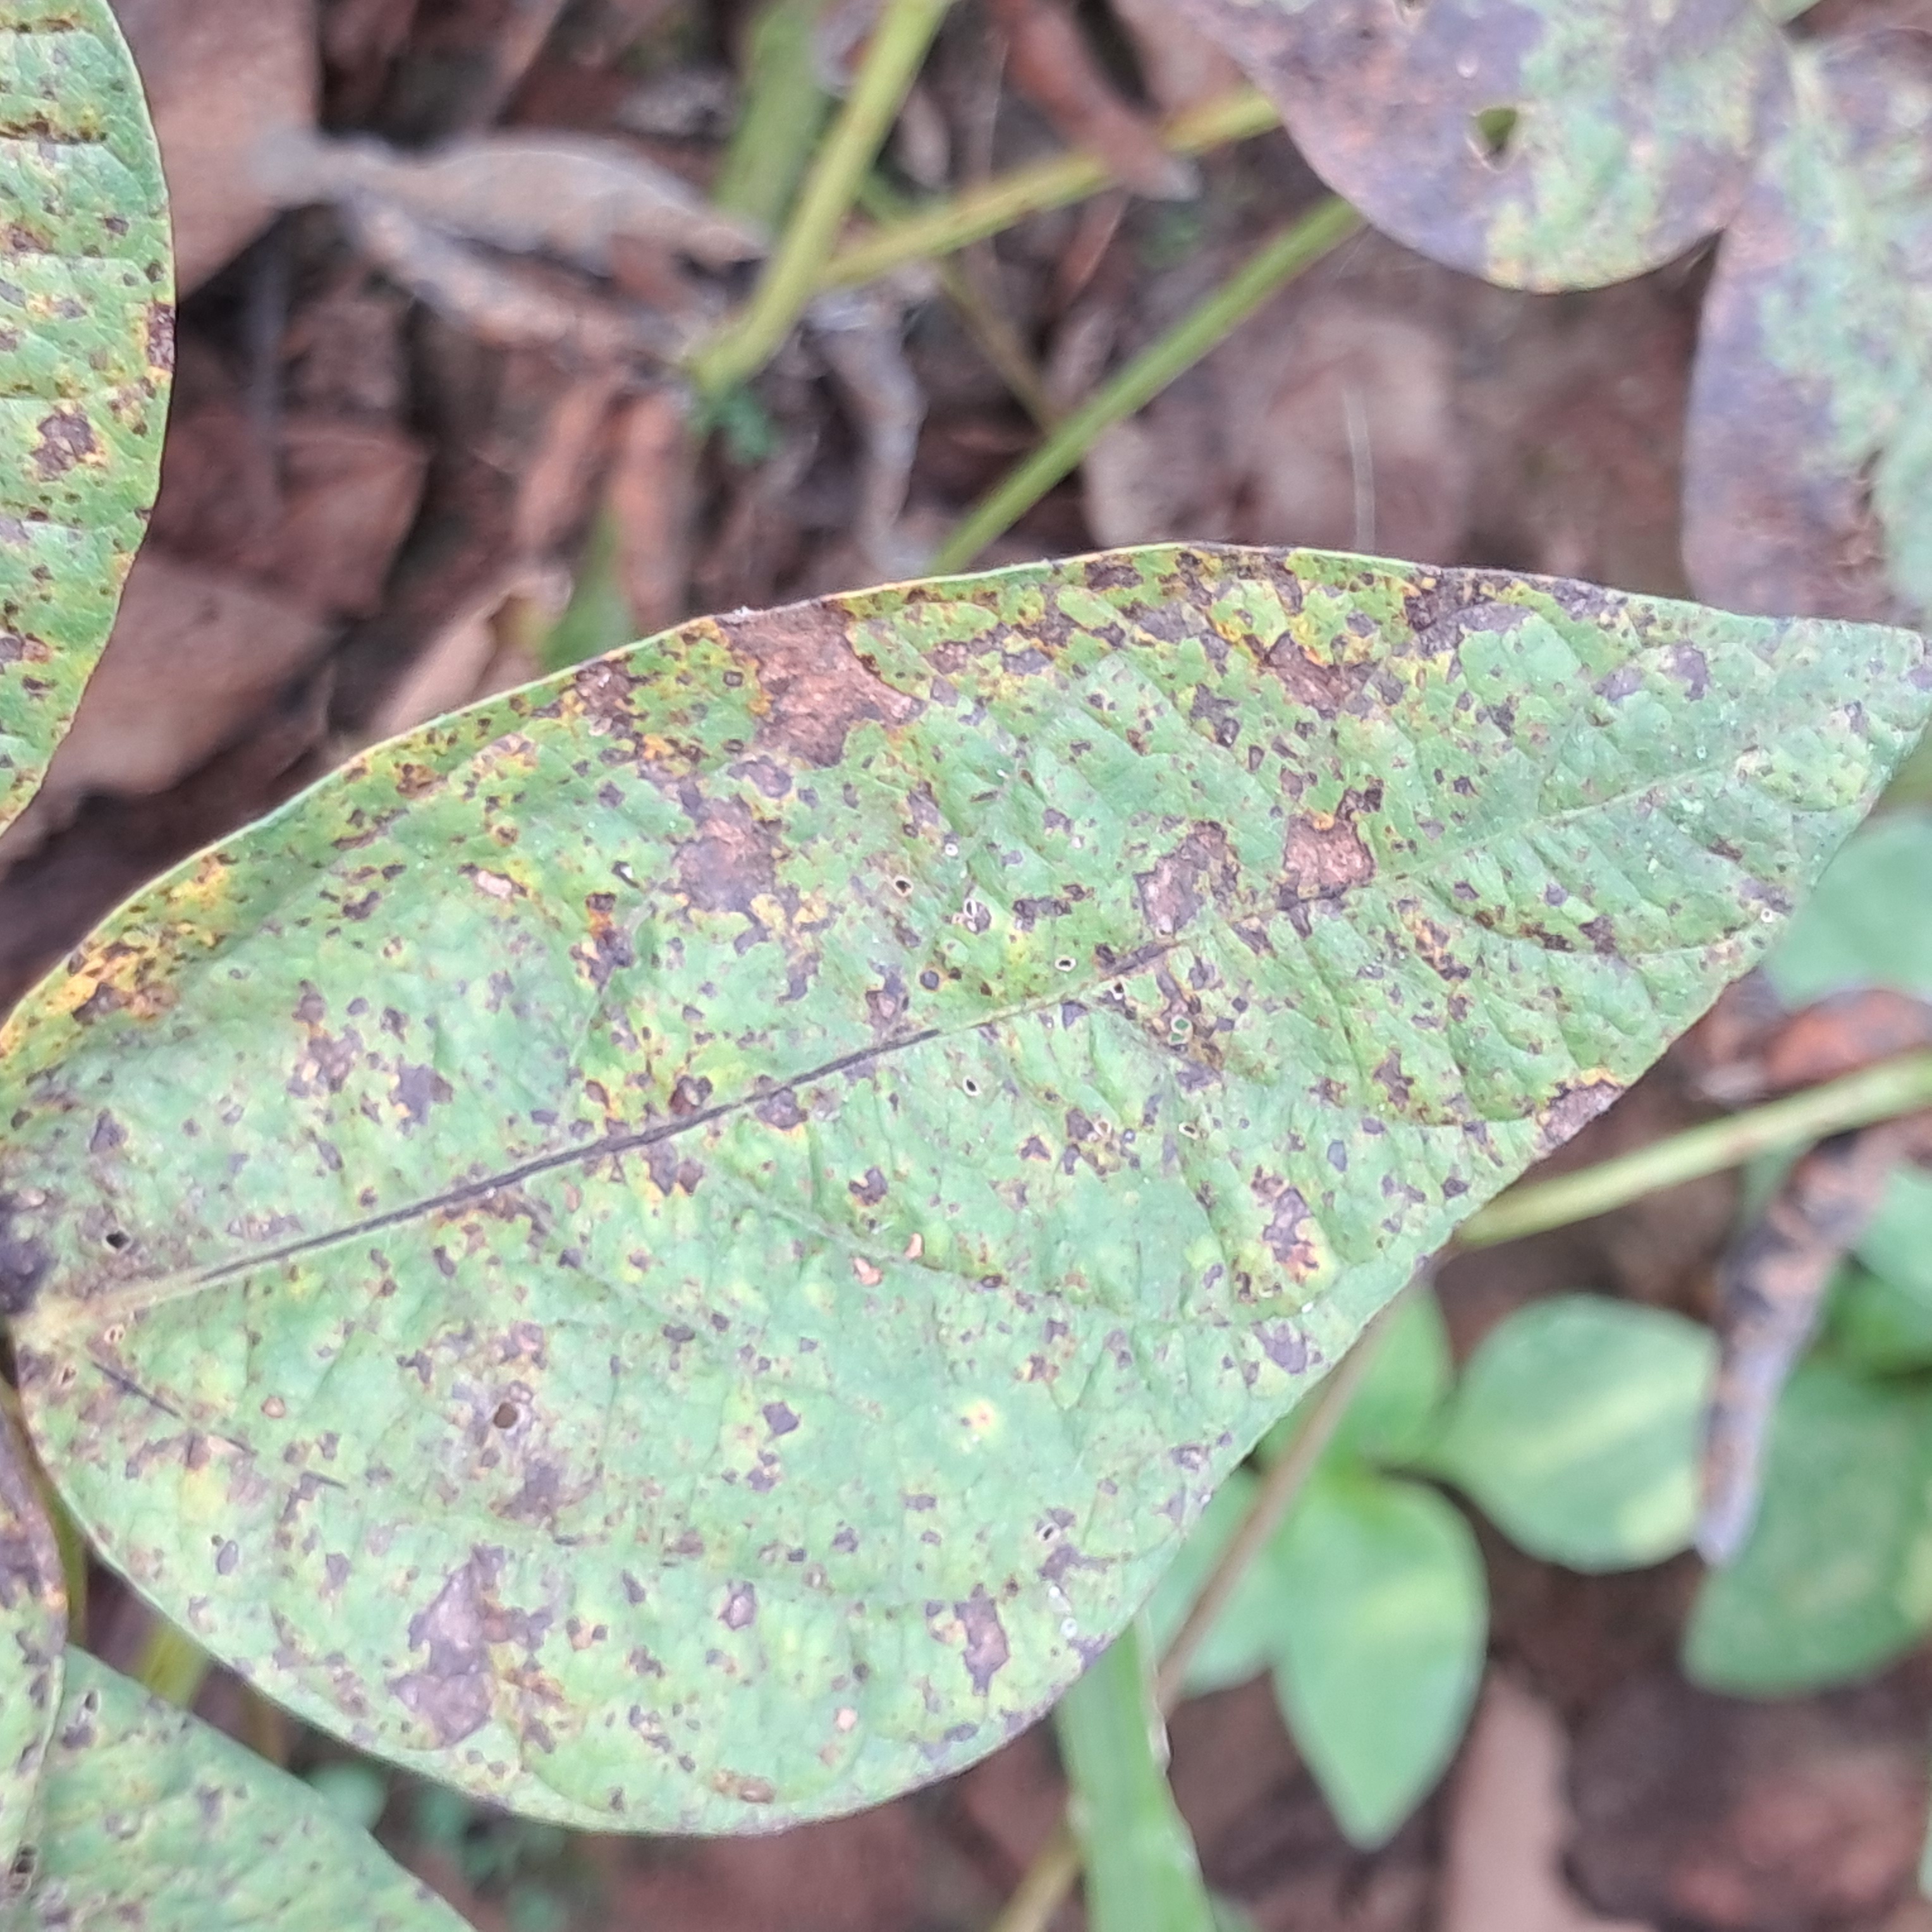
Label: Rust